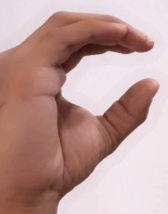
ASL sign: C